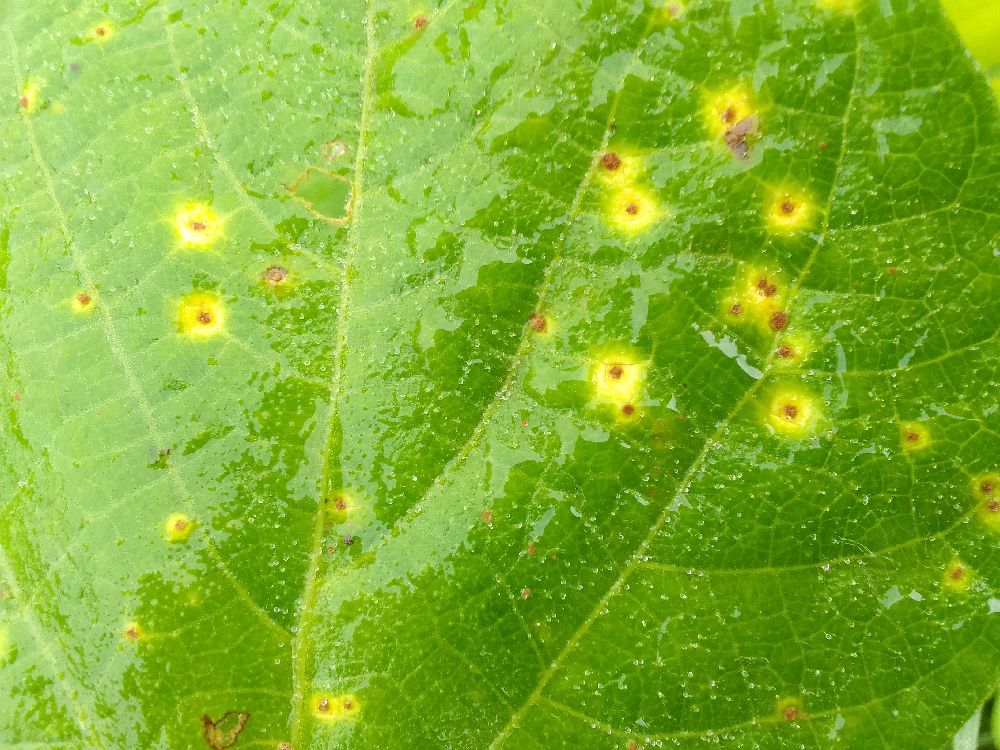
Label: rust